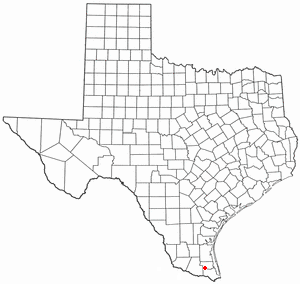
Sebastian est une census-designated place située dans le comté de Willacy, dans l'État du Texas, aux États-Unis.